Anna Polina

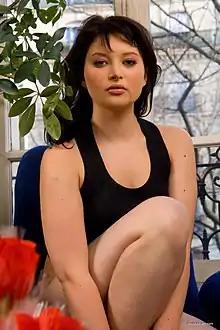

Anna Polina (born September 11, 1989, in Leningrad) is a Russian-French pornographic actress and erotic model.